Chevrolet Spark

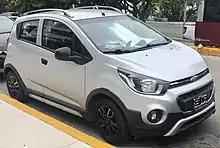
Chevrolet Beat Activ (Mexico)

A four-door sedan version was unveiled in a near-production prototype form at the 2016 Auto Expo in India as the Chevrolet Essentia. After GM halted domestic sales in India in 2017, the Essentia was ultimately cancelled for the Indian market. The model was instead exported to Latin America either in finished form or as knock-down kits (to be assembled by GM Colmotores) as the Beat or Beat NB (notchback).